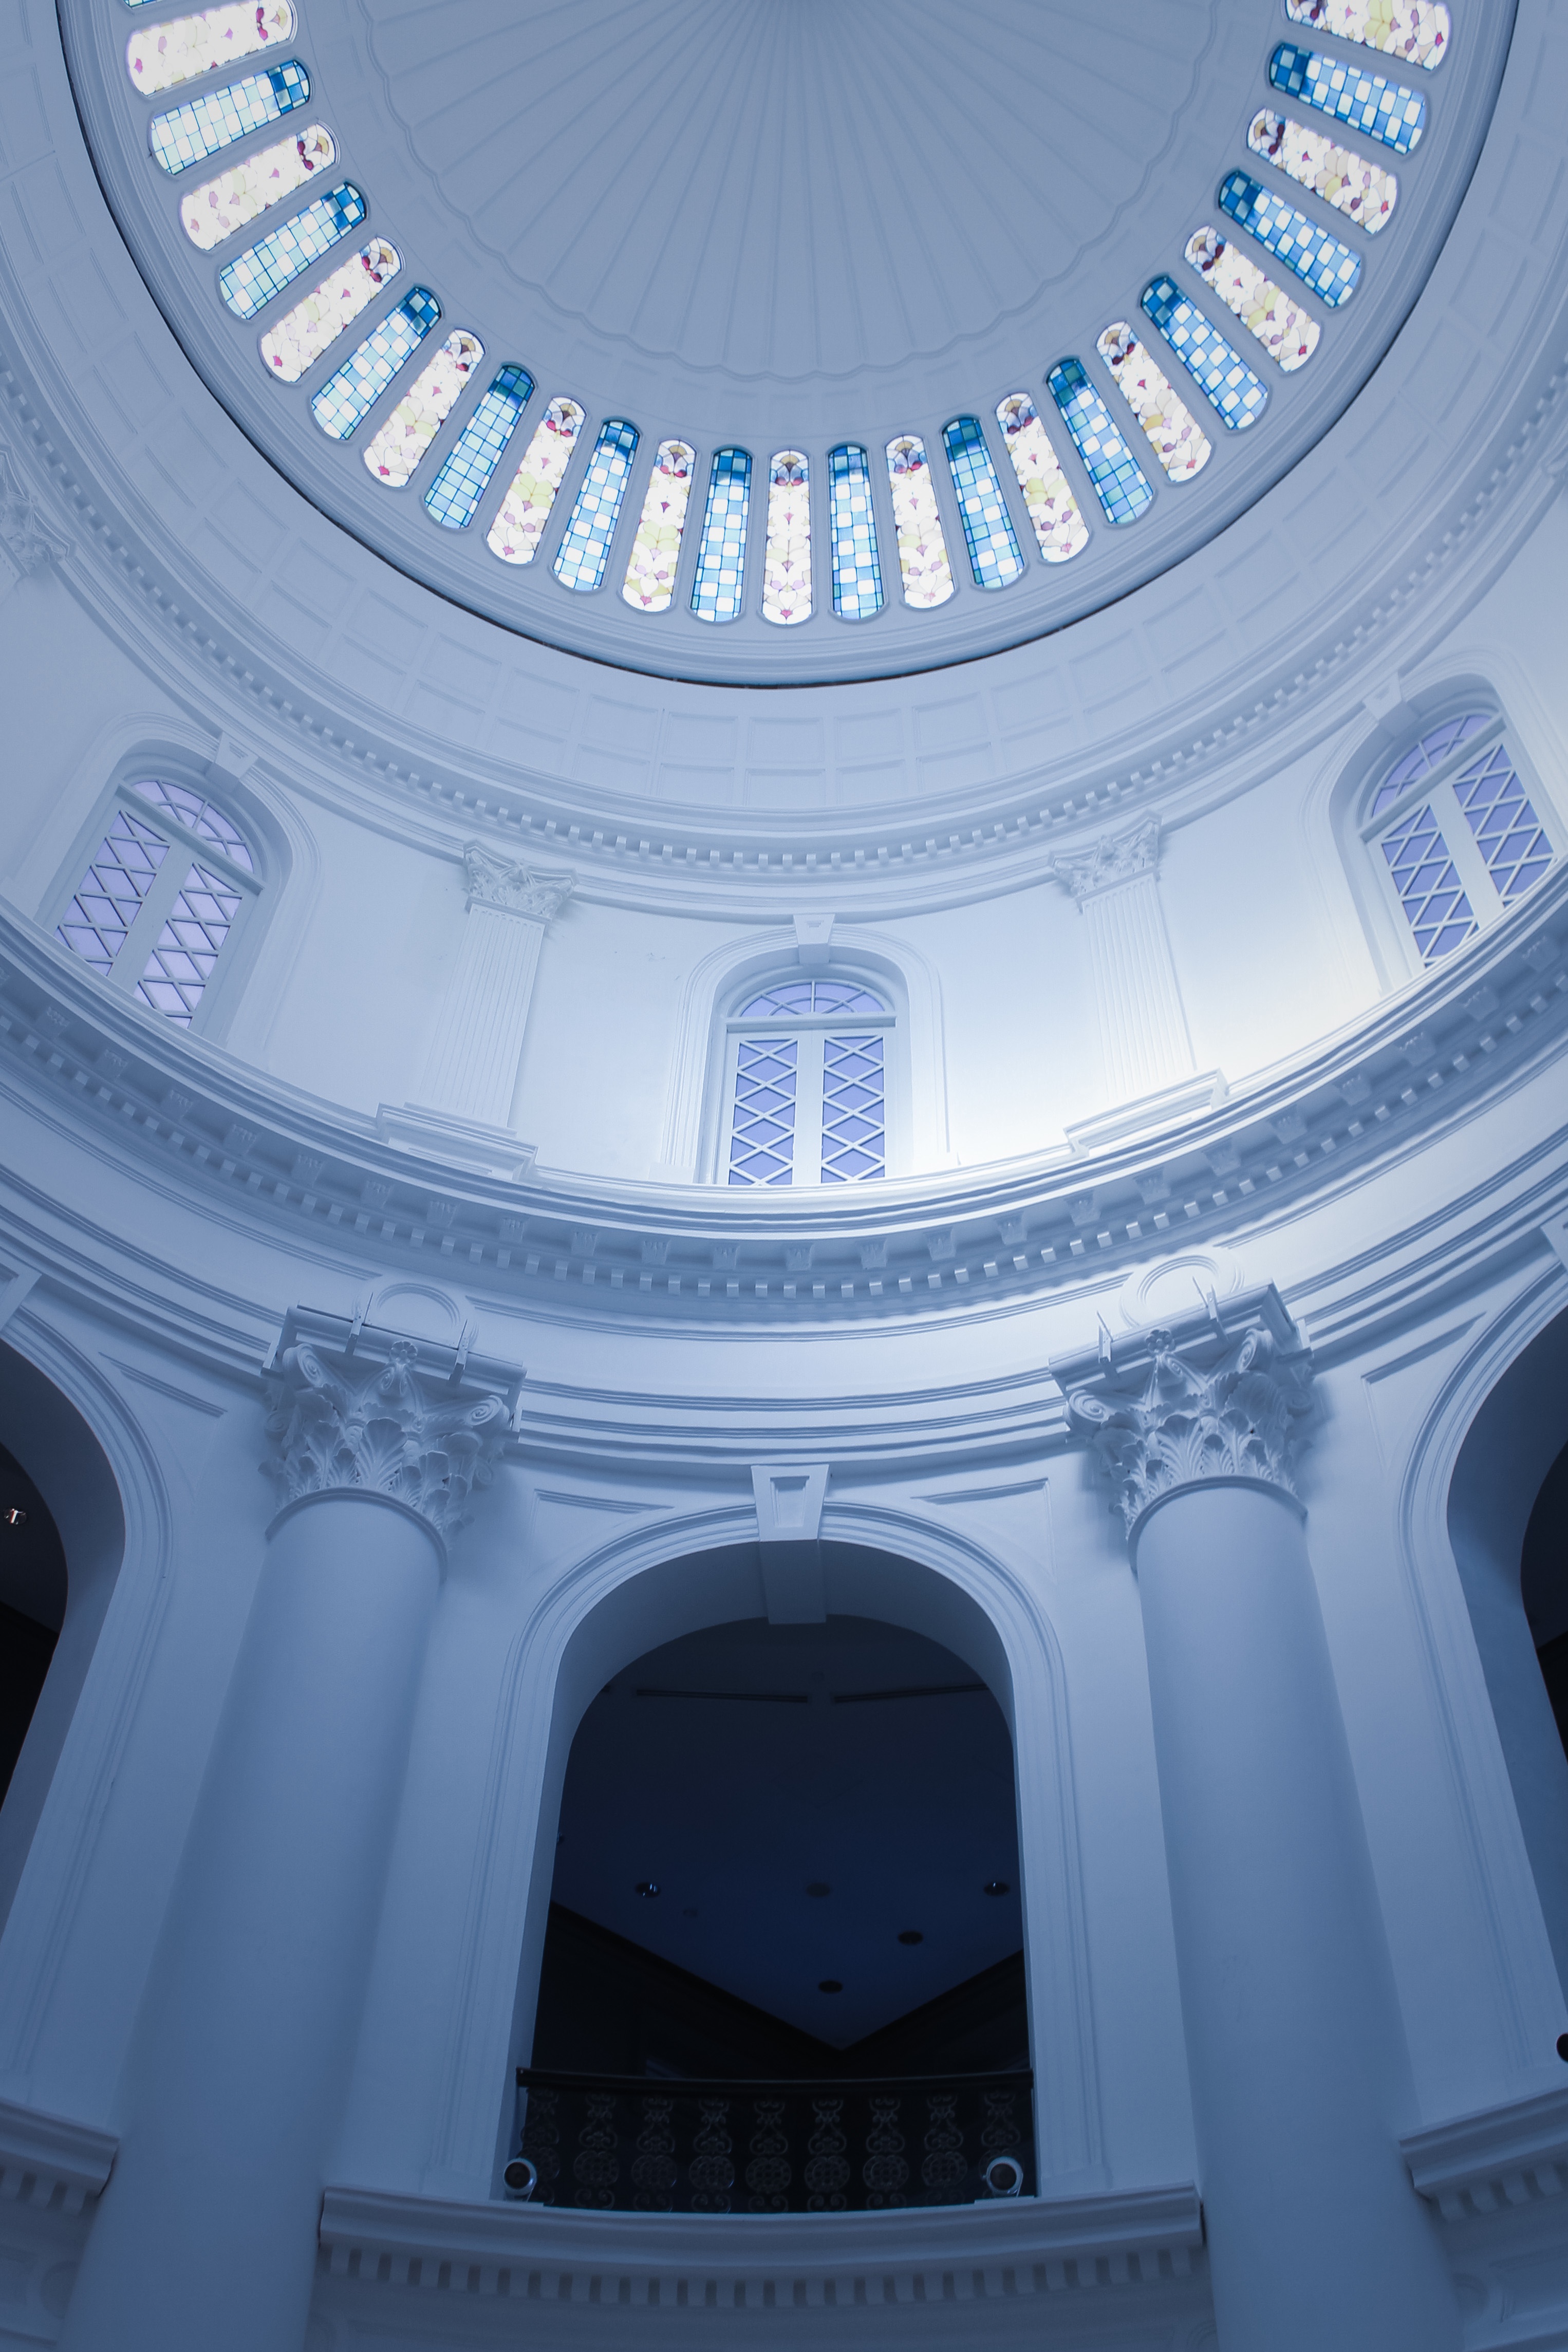
architecture, structure, arch, ceiling, column, landmark, facade, blue, symmetry, dome, daylighting